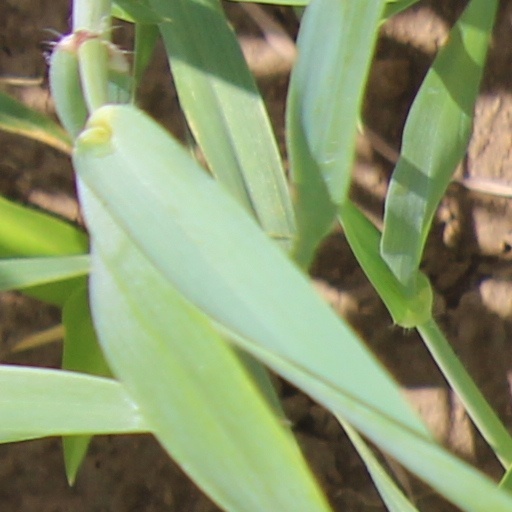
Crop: wheat